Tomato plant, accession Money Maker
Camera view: horizontal (90 deg, fisheye); turntable rotation: 120 degrees
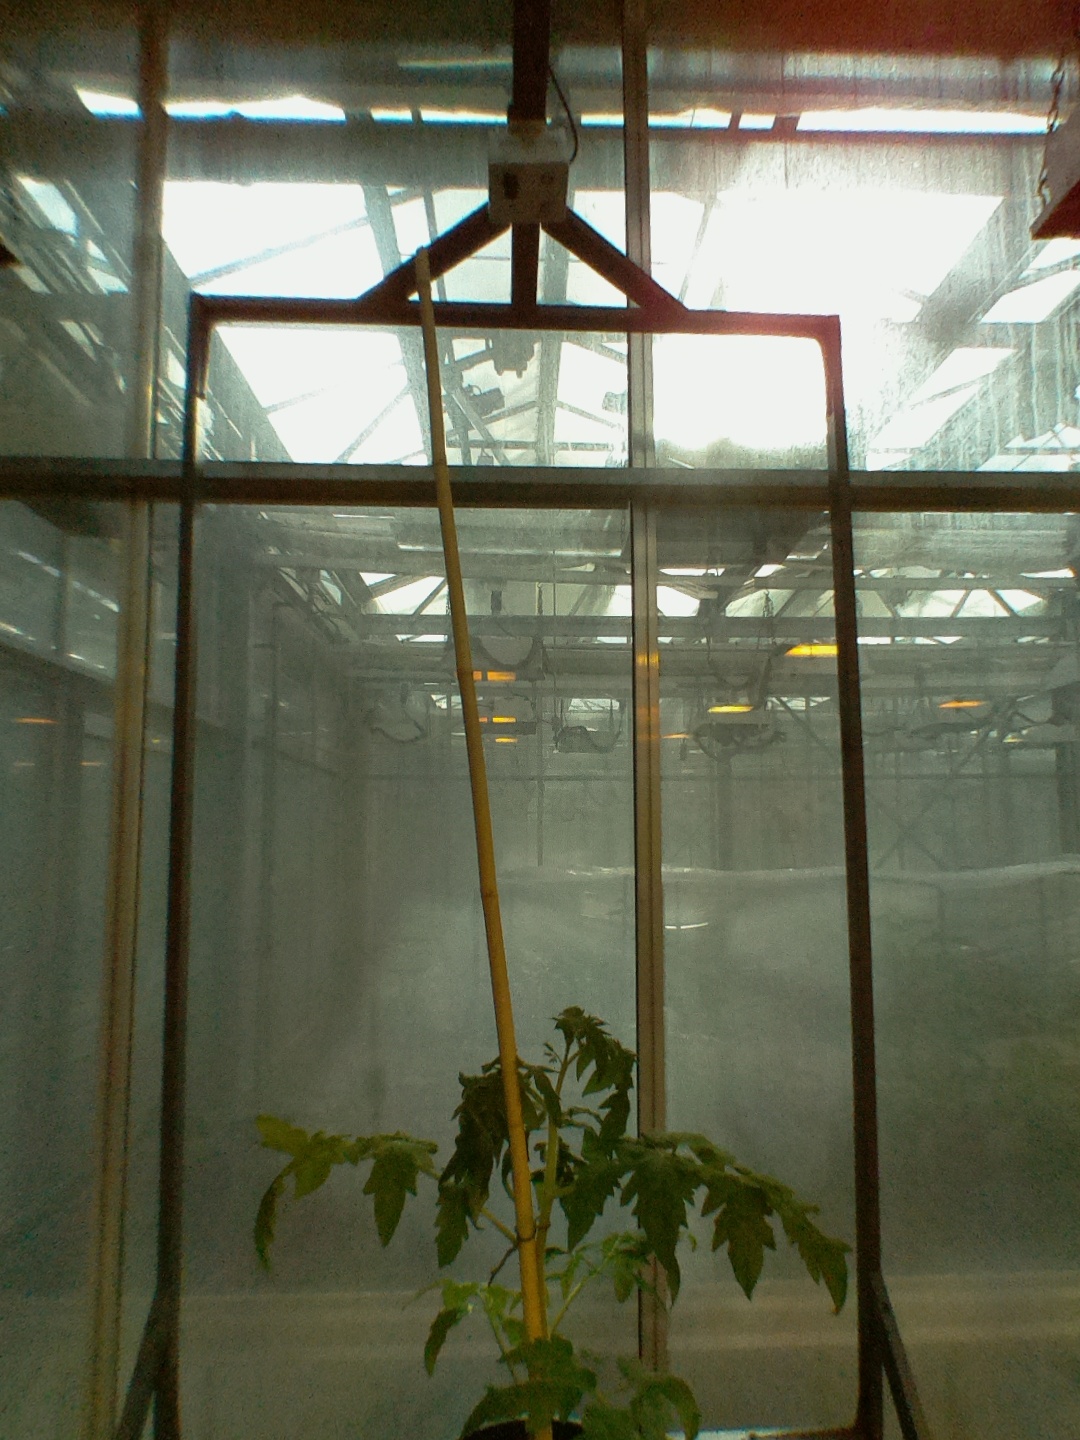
BBCH growth stage 51: First inflorence visible, visible closed flower bud